Bullet for My Valentine

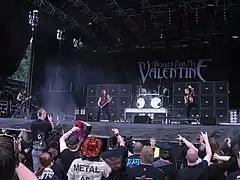
Bullet for My Valentine performing live at Norway Rock Festival 2010

Matt Tuck spoke to Daniel Marez of "Metal Hammer" in March 2009 about the band's progress on writing and recording their third album. Tuck stated that there were four or five songs that were finished and that "usually we write and record 14 tracks that I then have to write vocal lines for, but this time I'm trying to write the vocals as I write the music." Bullet for My Valentine confirmed in August 2009 that they were aiming for an early 2010 release for the new album, while Tuck stated that the upcoming record is "a lot more mature-sounding, it's a lot more classic. It'll stand the test of time [more] than both the previous things we've done." In a January 2010 interview with "Rock Sound", Tuck stated explained details for the album: it would be titled "Fever", and the 11-track record would have a sound closer to "The Poison" rather than "Scream Aim Fire" and contain no ballads.